Gopinath P

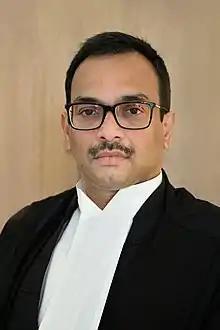

Gopinath Puzhankara is an Indian judge who is presently serving as a judge of Kerala High Court. The High Court of Kerala is the highest court in the Indian state of Kerala and in the Union Territory of Lakshadweep. The High Court of Kerala is headquartered at Ernakulam, Kochi. The court of justice Gopinath was one among the three "paperless courts" started functioning from 1 August 2022 in Kerala High Court.